1959 Greek Football Cup final

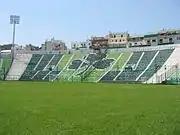
Leoforos Alexandras Stadium.

This was the fourteenth Greek Cup final held at Leoforos Alexandras Stadium, after the 1932, 1939, 1940, 1947, 1948, 1949, 1950, 1951, 1952, 1953, 1954, 1955 and 1956 finals. (Leoforos also hosted the replay match of the 1933 final between Ethnikos Piraeus and Aris, the replay match of the 1949 final between AEK Athens and Panathinaikos and the replay match of the 1952 final between Olympiacos and Panionios).